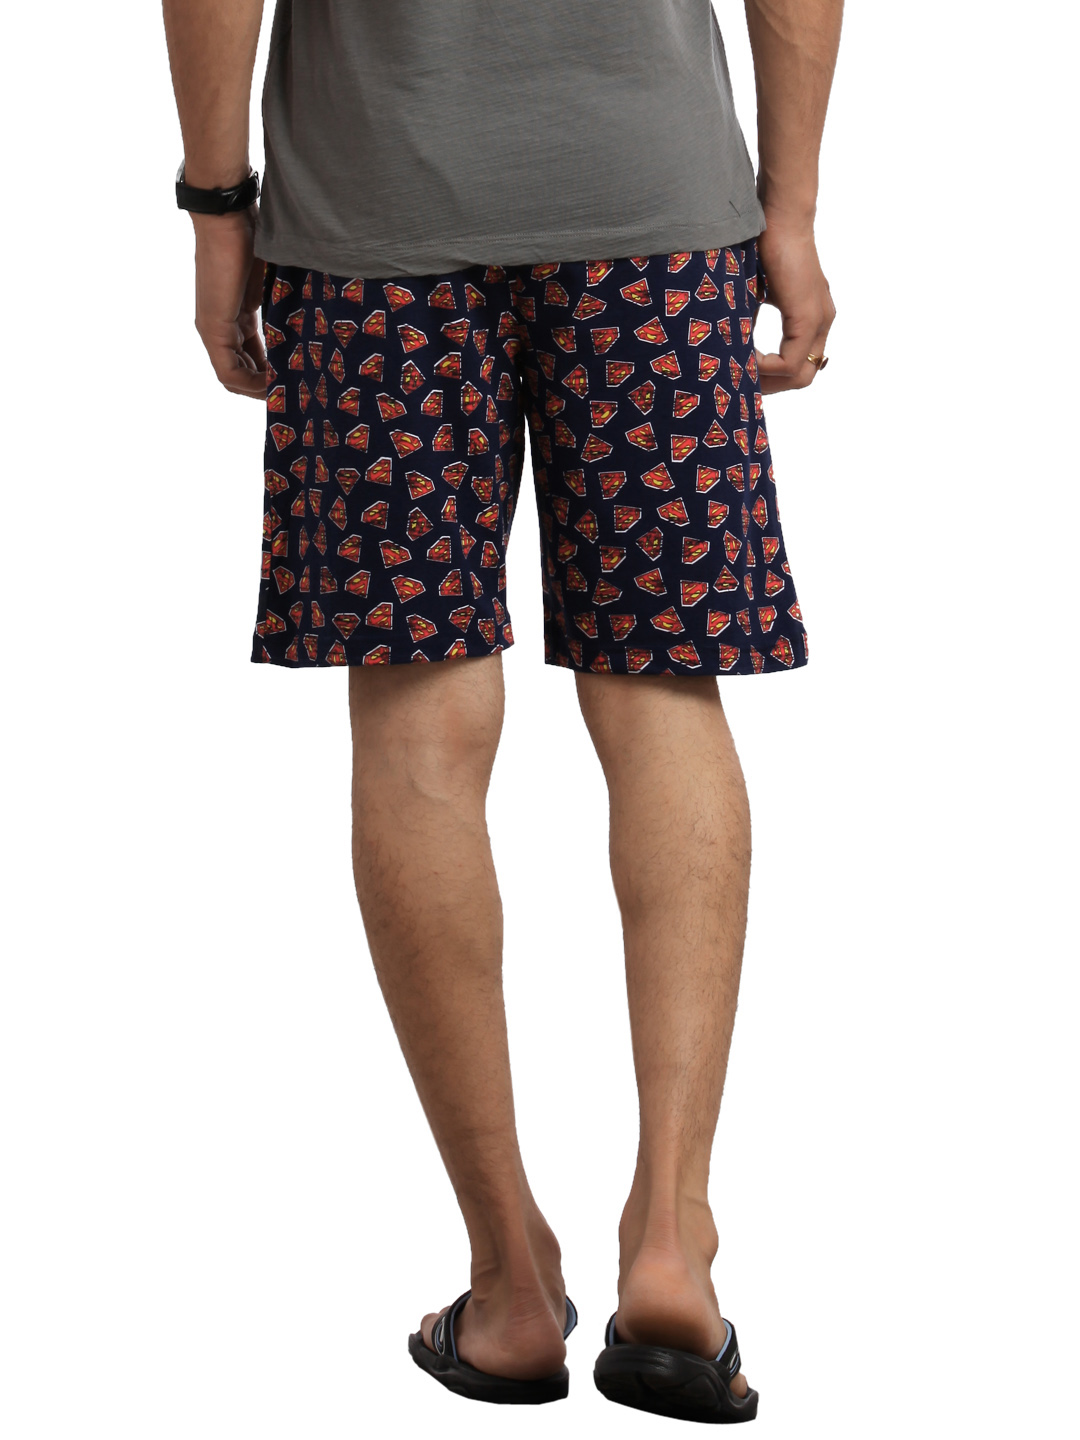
Superman Men Navy Blue Printed Shorts
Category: Apparel / Bottomwear / Shorts
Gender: Men
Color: Navy Blue
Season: Summer 2012
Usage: Casual